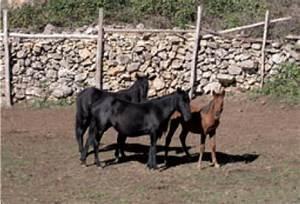
horse